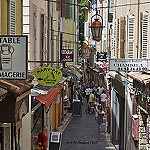
Scene: Outdoor